Shkot Island

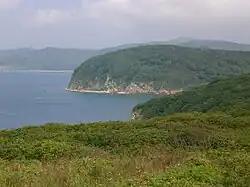
On Shkot Island

Shkot Island (Russian: "Остров Шкота" lit. "Isle of Shkot") is an island in the Eugénie Archipelago within the Peter the Great Gulf of the Sea of Japan. The uninhabited island is one of the five large islands in the archipelago, with an area of and its highest point at above sea level. Shkot Island is located directly south of Russky Island, to which it is connected by a low thin isthmus, making it one of only two islands in the archipelago accessible to the mainland by foot.